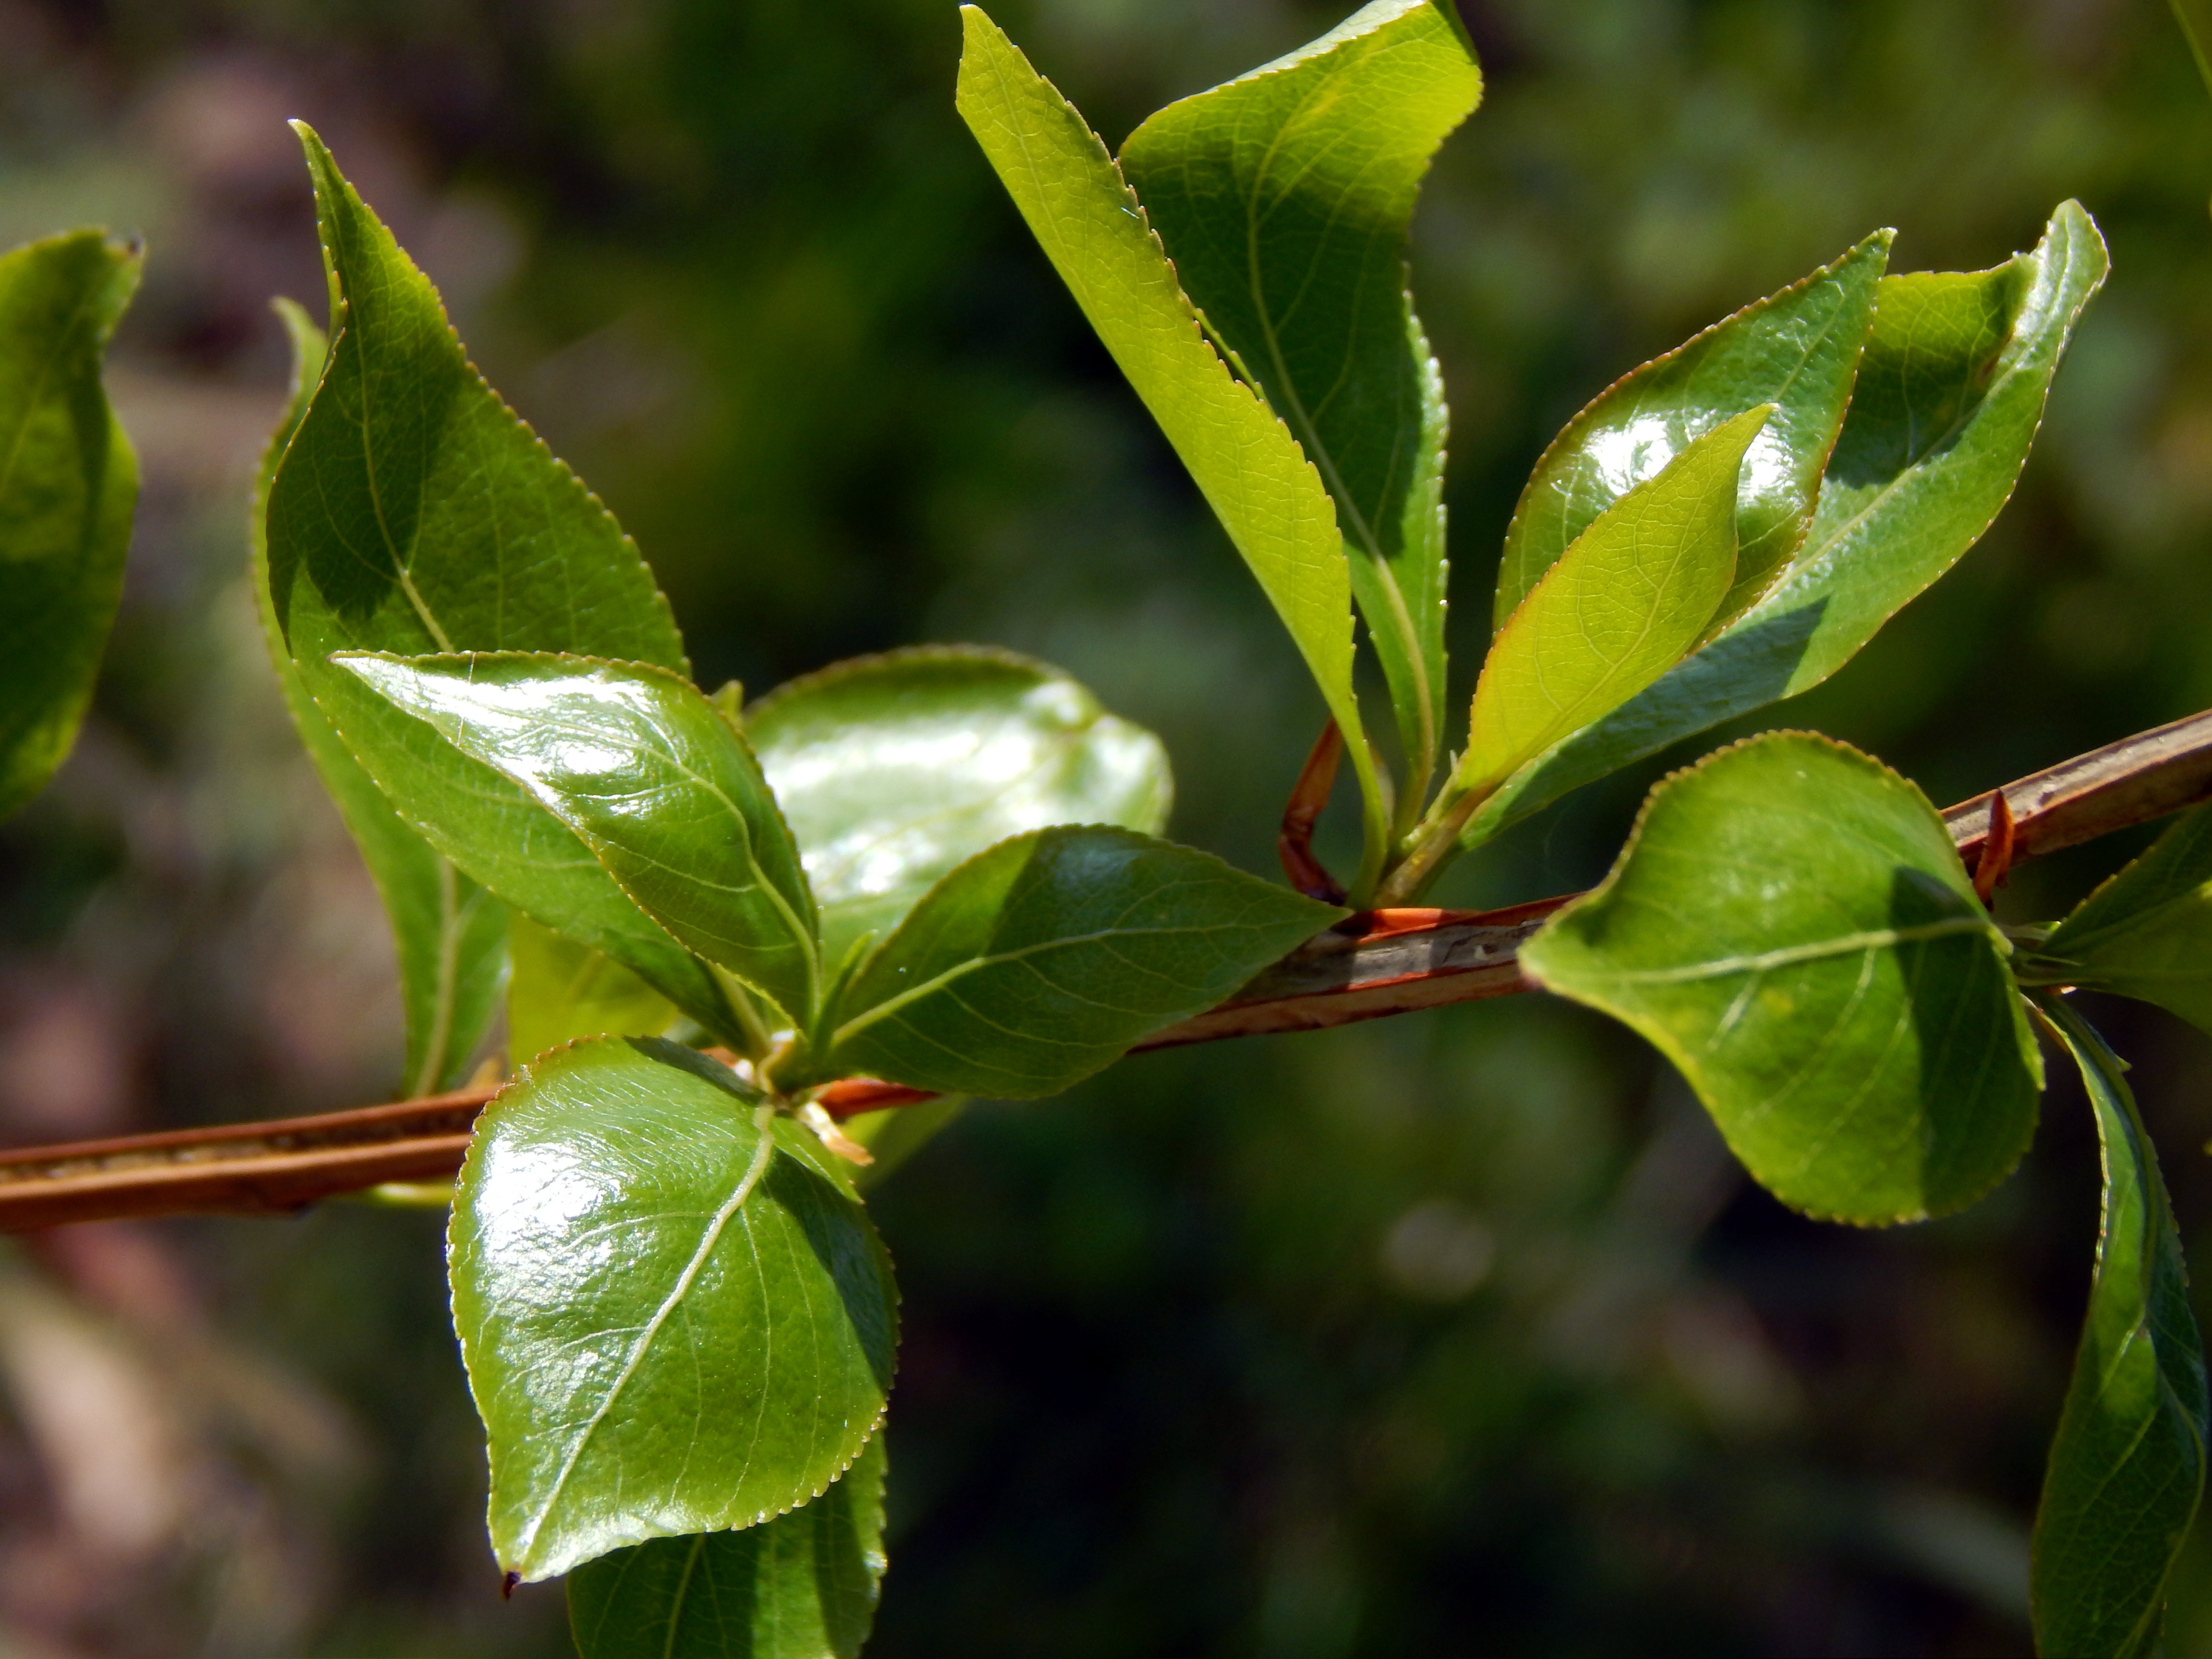
tree, nature, branch, blossom, plant, fruit, leaf, flower, food, spring, green, produce, evergreen, brown, botany, flora, twig, shrub, deciduous, bud, macro photography, flowering plant, woody plant, land plant